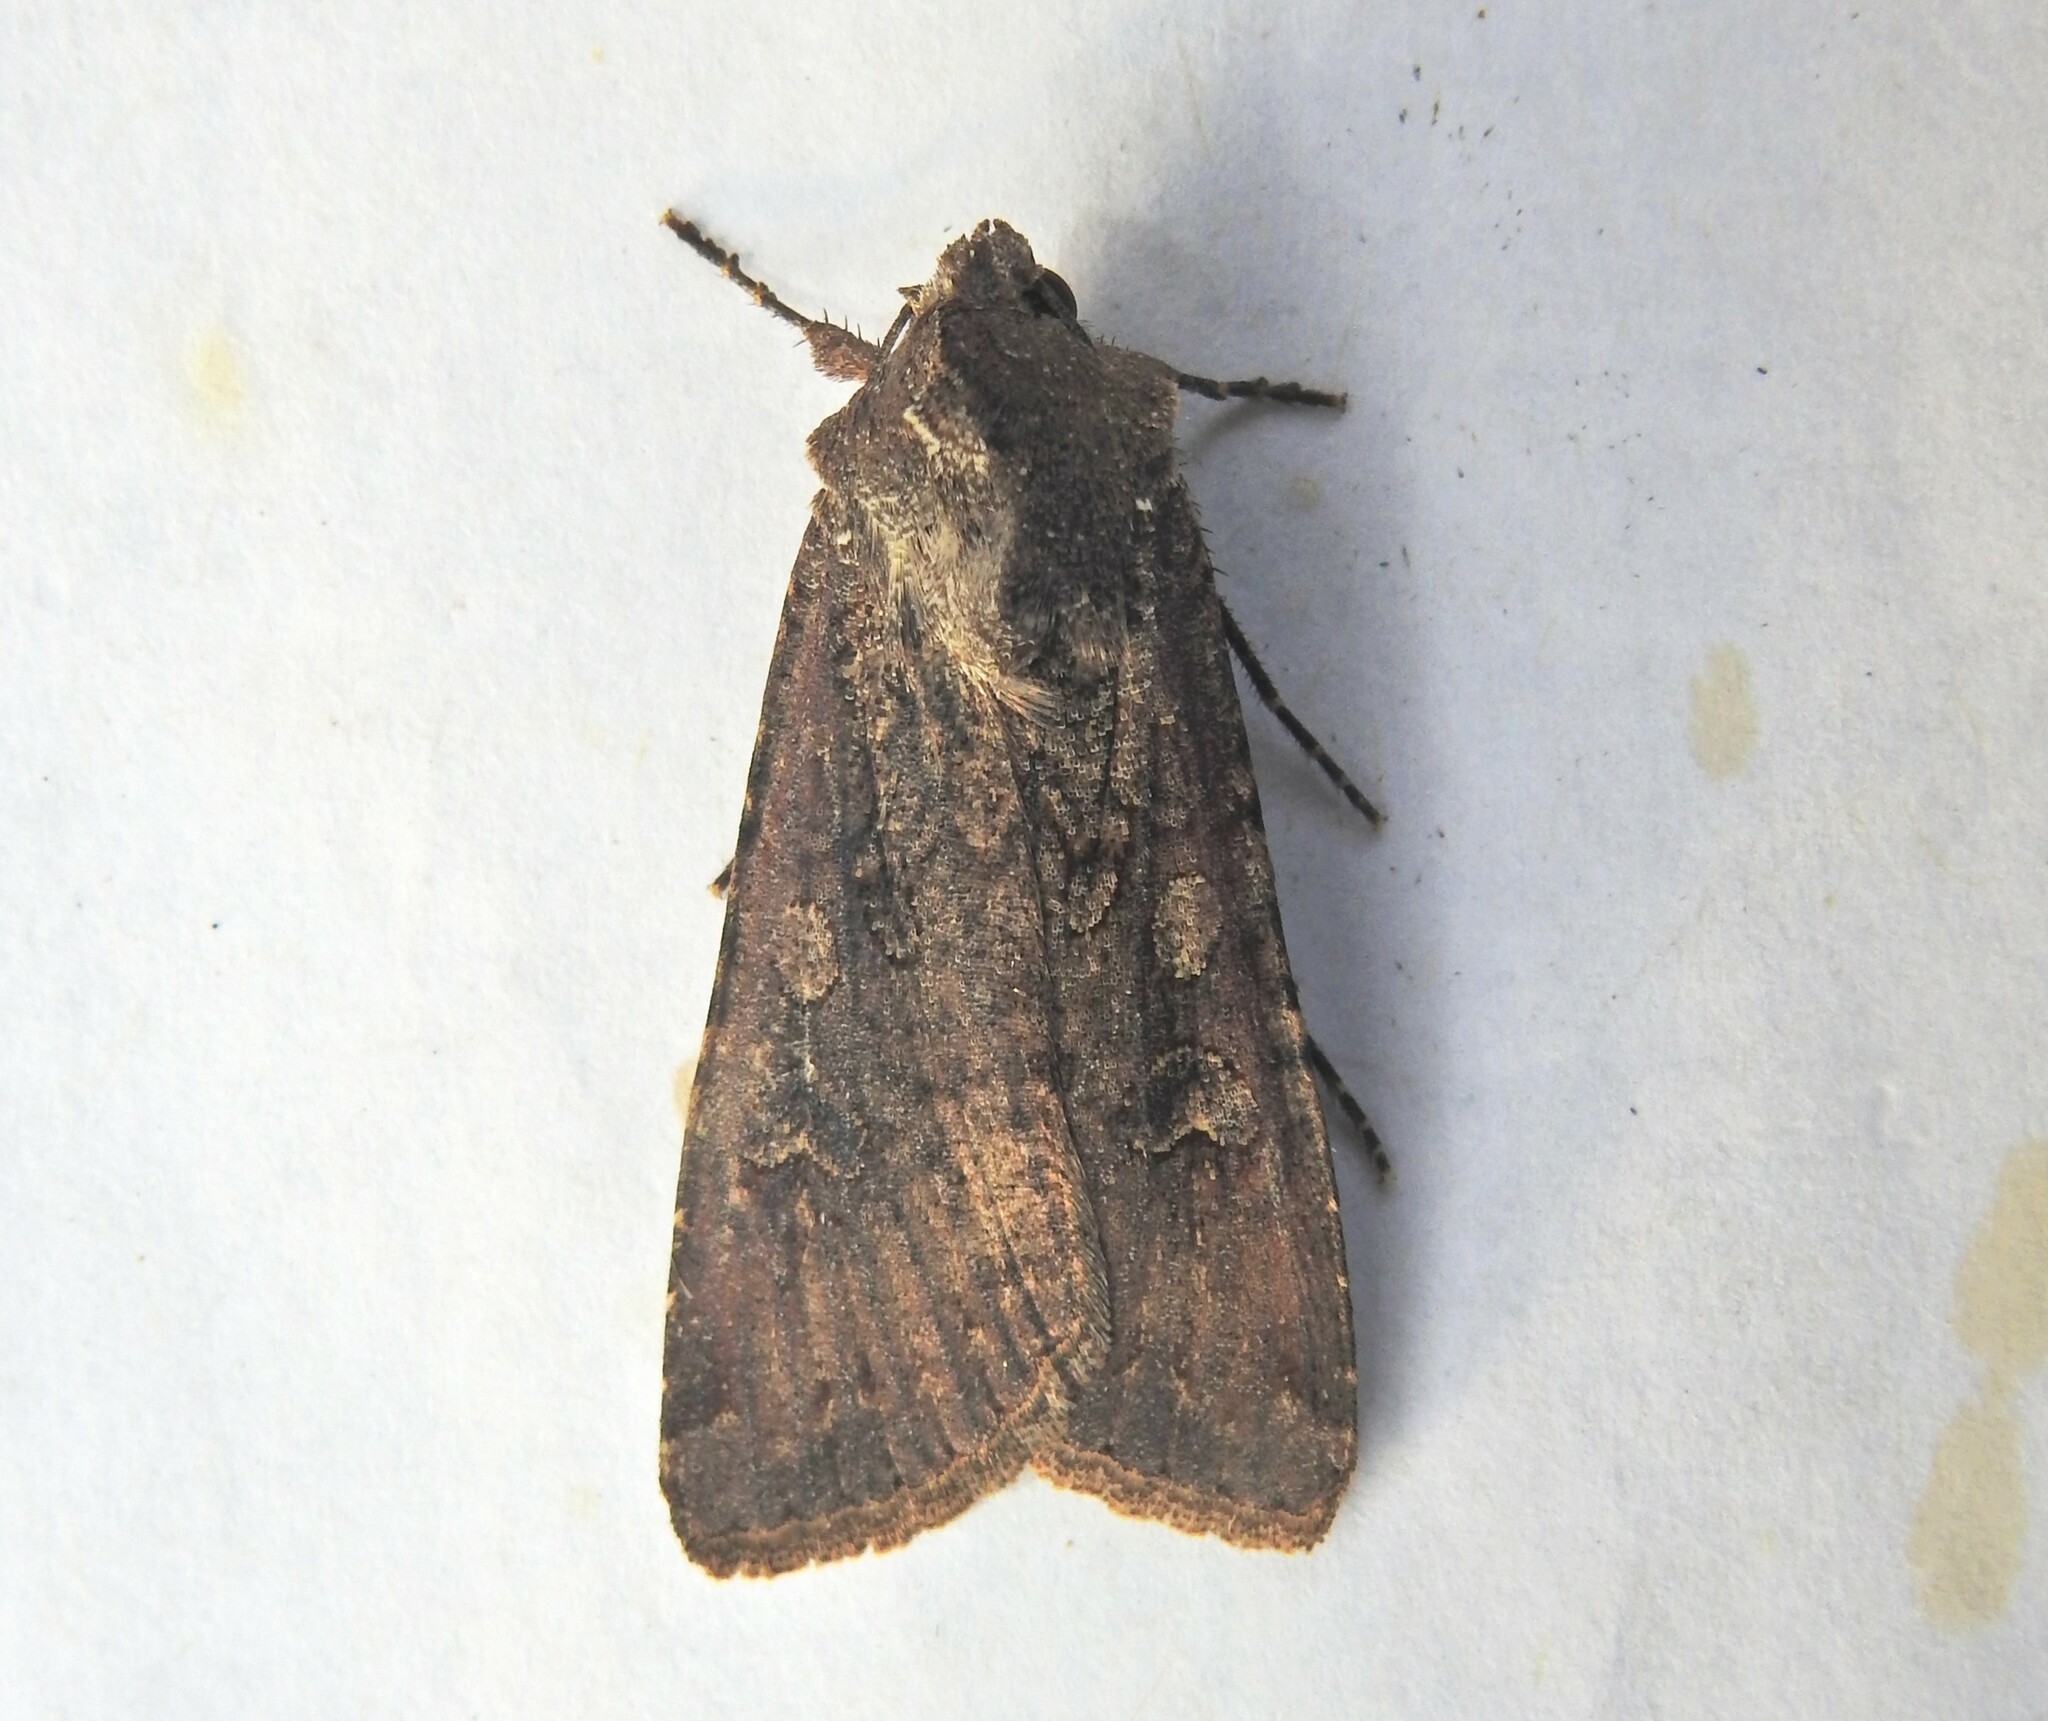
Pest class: cutworms